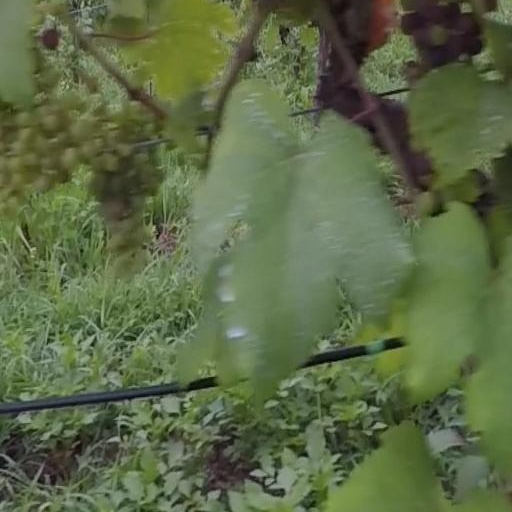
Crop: grape